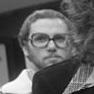
Age: 30